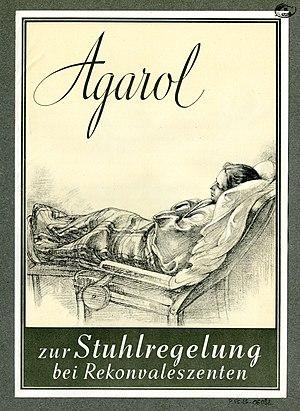
Date incertaine